Fugue

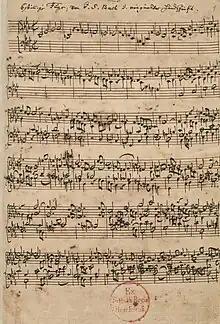
The six-part fugue in the "Ricercar a 6" from "The Musical Offering", in the hand of Johann Sebastian Bach

In classical music, a fugue (from Latin "fuga", meaning "flight" or "escape") is a contrapuntal, polyphonic compositional technique in two or more voices, built on a subject (a musical theme) that is introduced at the beginning in imitation (repetition at different pitches), which recurs frequently throughout the course of the composition. It is not to be confused with a "fuguing tune", which is a style of song popularized by and mostly limited to early American (i.e. shape note or "Sacred Harp") music and West Gallery music. A fugue usually has three main sections: an exposition, a development, and a final entry that contains the return of the subject in the fugue's tonic key. Fugues can also have episodes, which are parts of the fugue where new material often based on the subject is heard; a stretto (plural stretti), when the fugue's subject overlaps itself in different voices, or a recapitulation. A popular compositional technique in the Baroque era, the fugue was fundamental in showing mastery of harmony and tonality as it presented counterpoint.